Tingbjerg

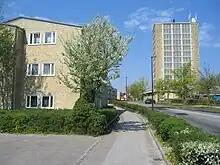
A Tingbjerg street

Tingbjerg is a large housing project designed and built from 1950 to 1972 by Steen Eiler Rasmussen as principal architect. It is located in Copenhagen County, 6 km northwest of the center of Copenhagen in Denmark. This parish is one of the poorest and the most multicultural in Denmark: according to the official statistics in Denmark, in 2022, of 6,278 inhabitants, 68.5% are either immigrants or descendant of immigrants from non-western countries.